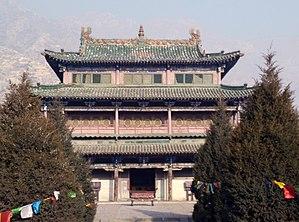
Le temple de Maitreya est un monastère bouddhiste tibétain situé dans la bannière droite de Tumd près de Baotou en Mongolie-Intérieure au pied des monts Yinshan. Il a été classée dans la liste des monuments historiques de Chine.